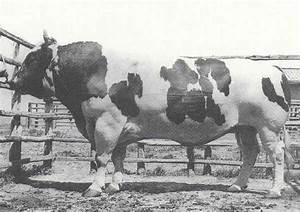
cow